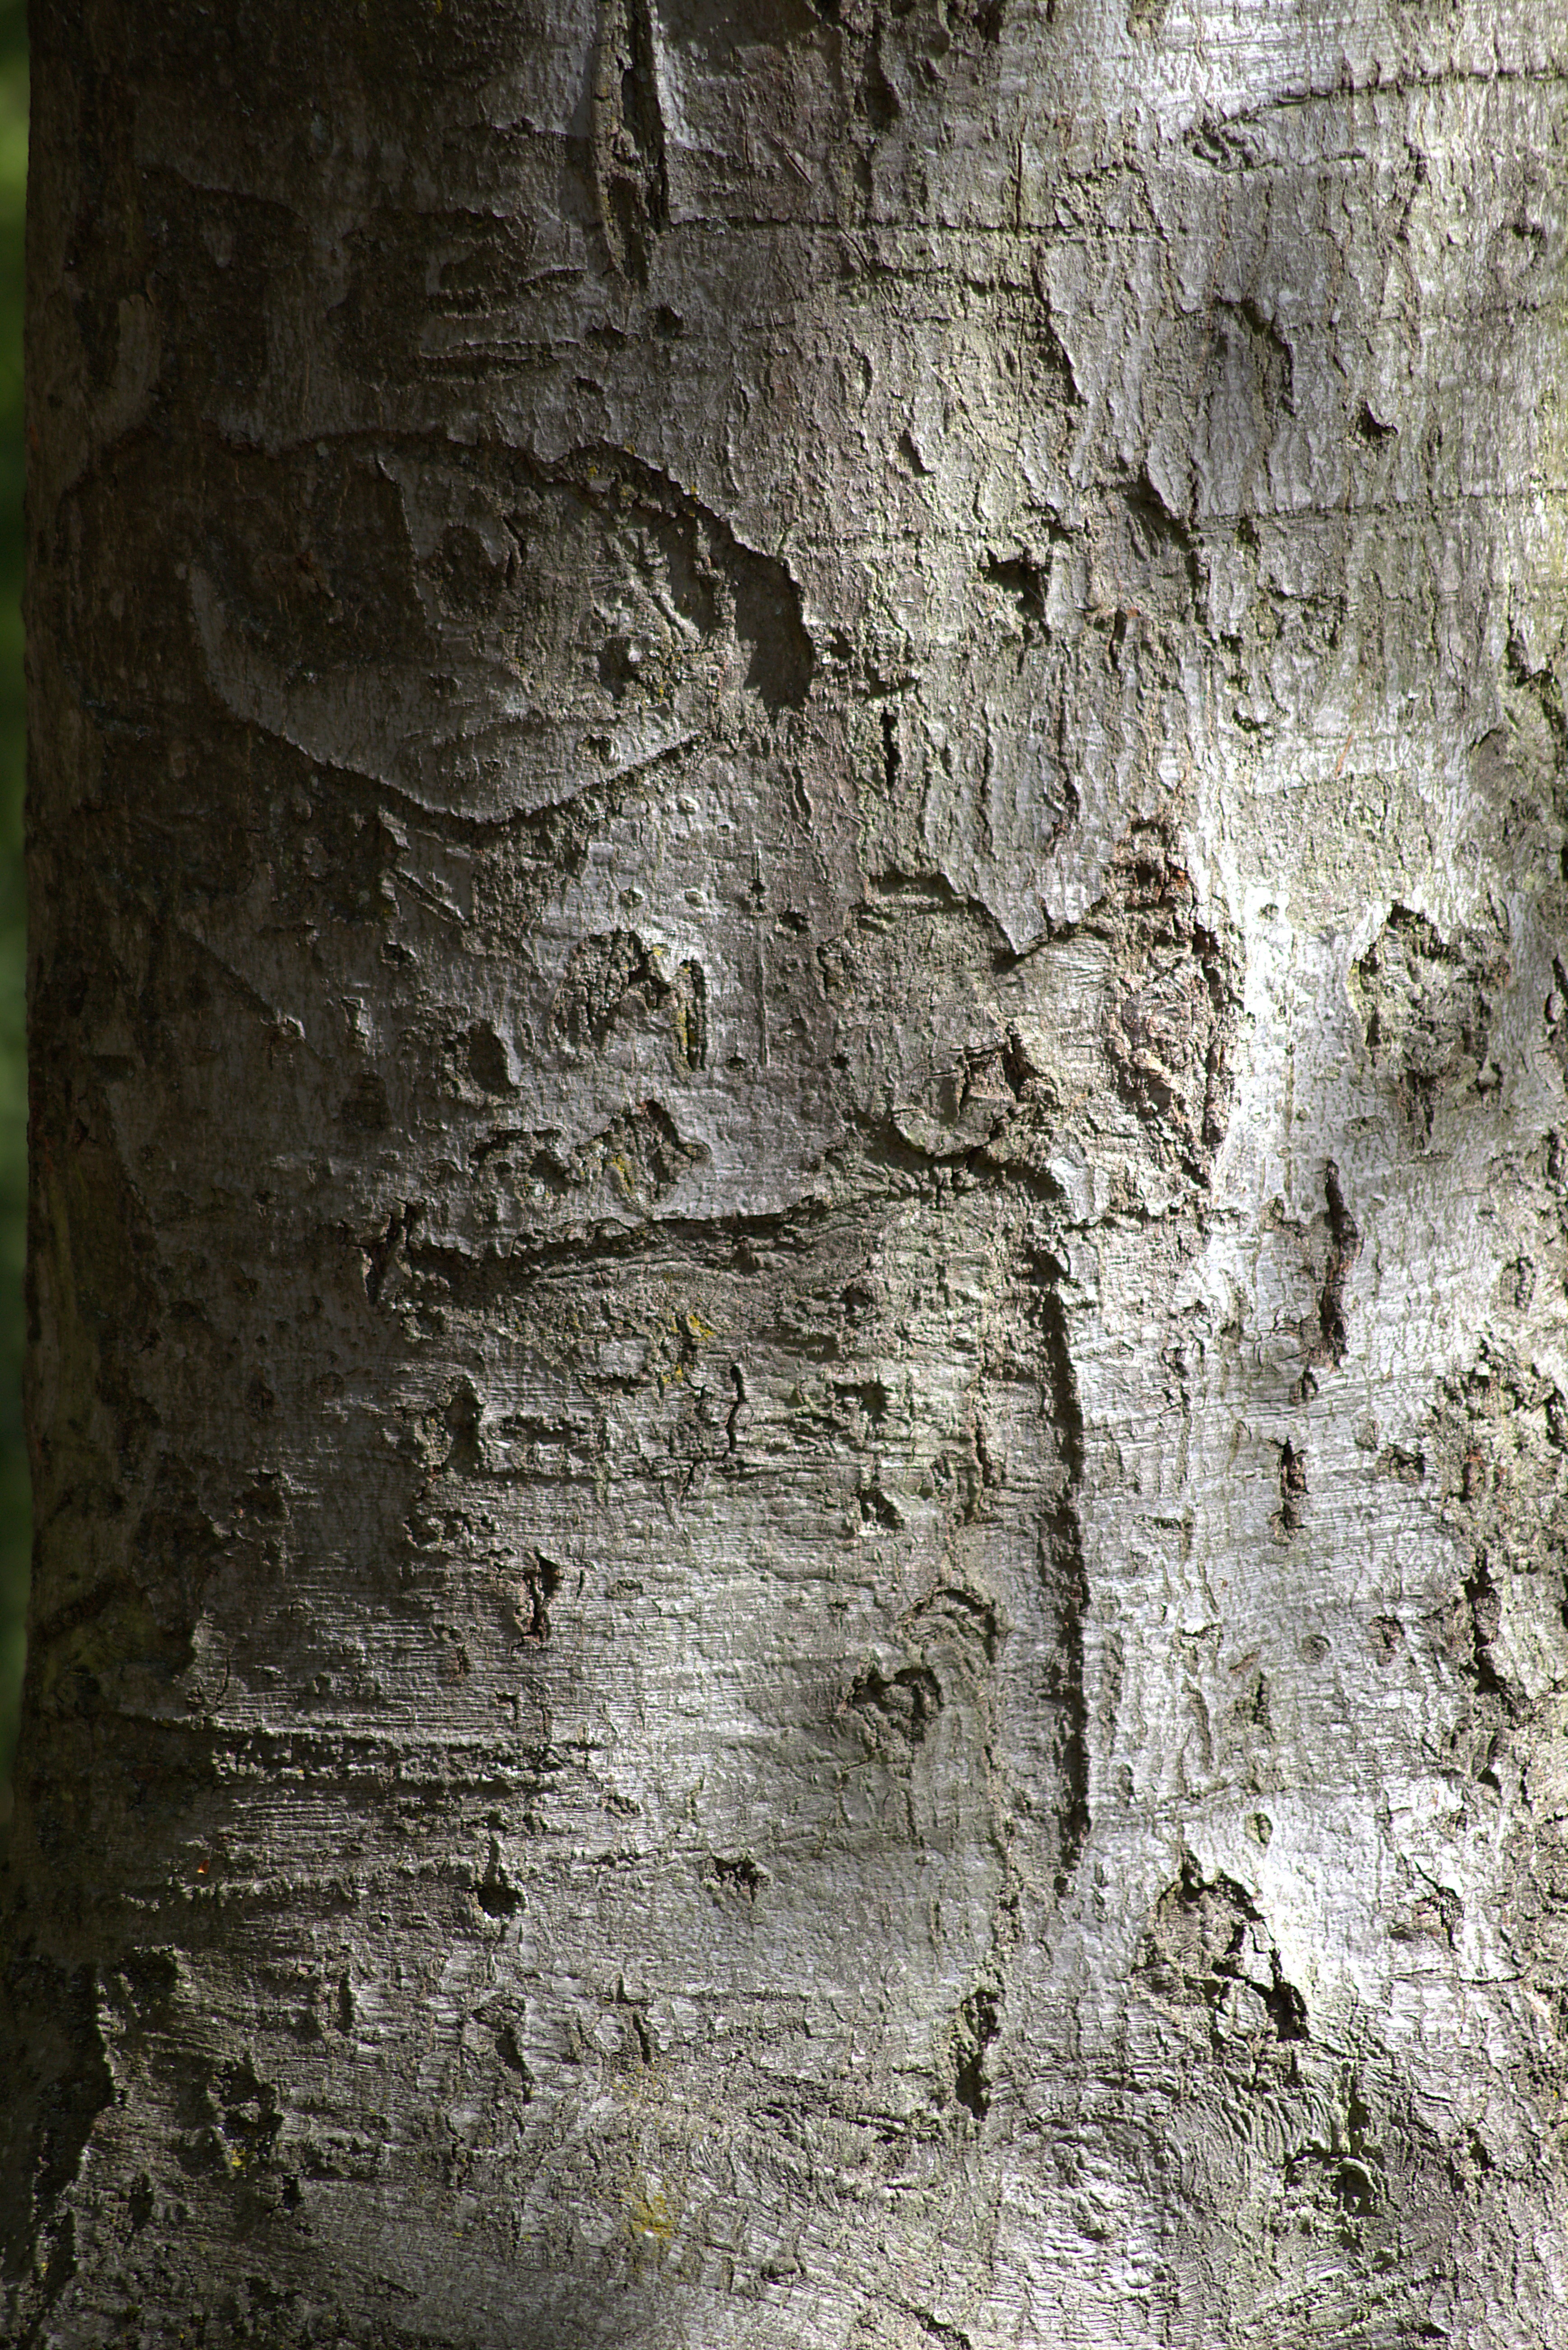
tree, nature, structure, plant, wood, texture, trunk, wall, bark, formation, terrain, flowering plant, ancient history, plant stem, woody plant, land plant